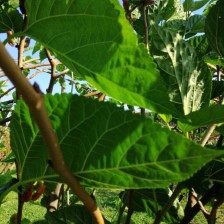
Variety: BlackOodTurkey